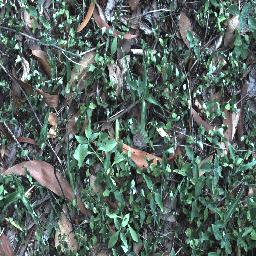
Label: negative